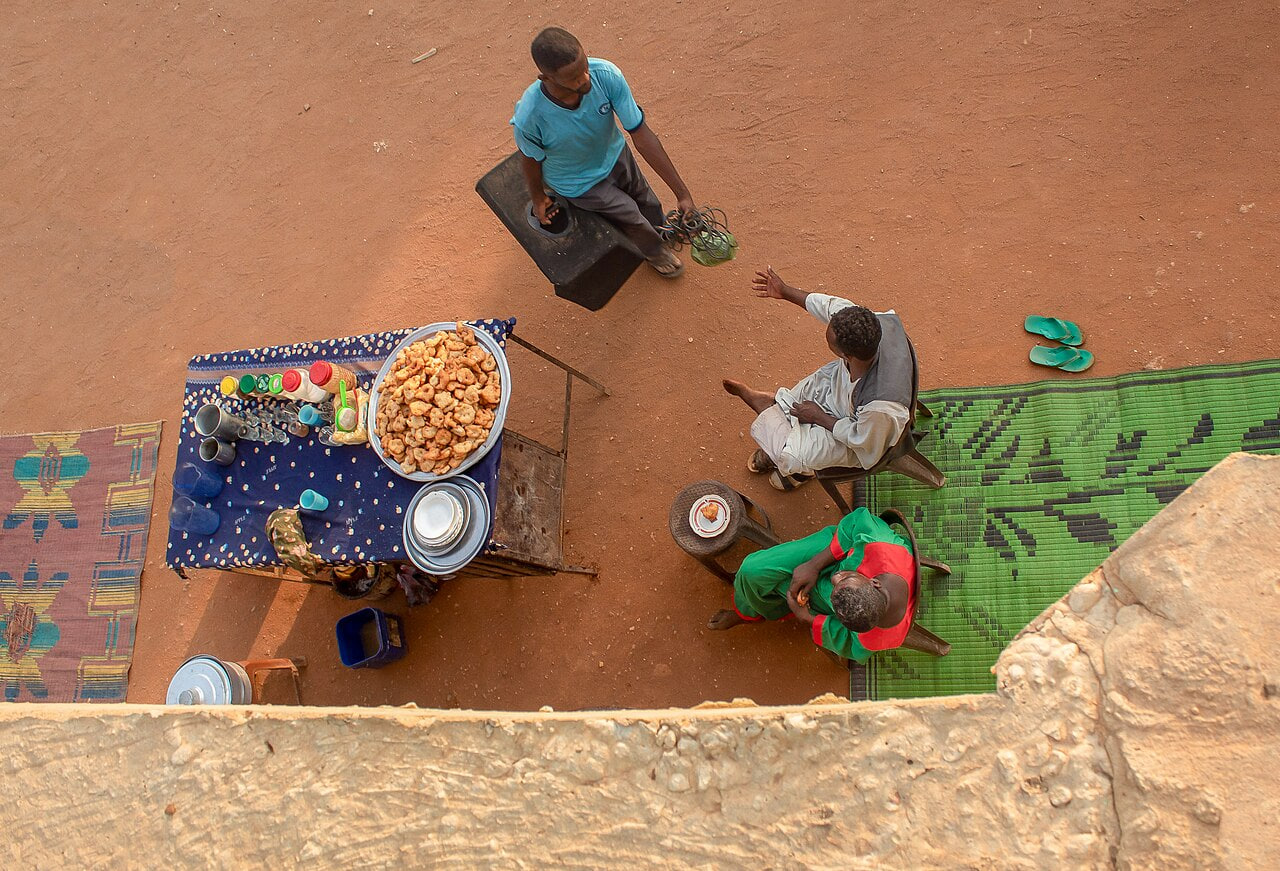
الوصف بالفصحى: مشهد علوي لبائع زلابية وبجانبه بسطات مفروشة في الارض
الوصف بالعامية السودانية: صورة بي فوق لي راجل بيبيع لقيمات وجنبو في فرشات في الواطة
التصنيف: Marketplaces